Mariya Barabanova

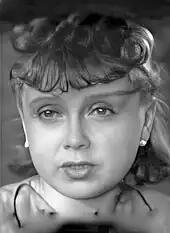
Barabanova in 1942

Mariya Pavlovna Barabanova (November 3, 1911, in Saint Petersburg – March 7, 1993, in Moscow) was a Soviet and Russian stage and film actress. People's Artist of the RSFSR (1991).